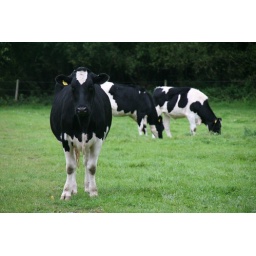
She was one of a herd that were in a field we had to cross